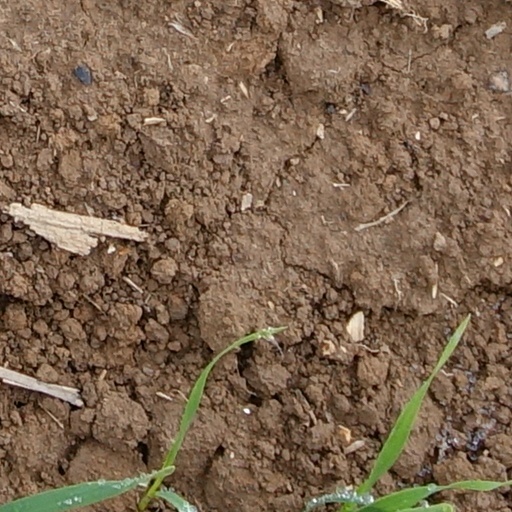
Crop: wheat